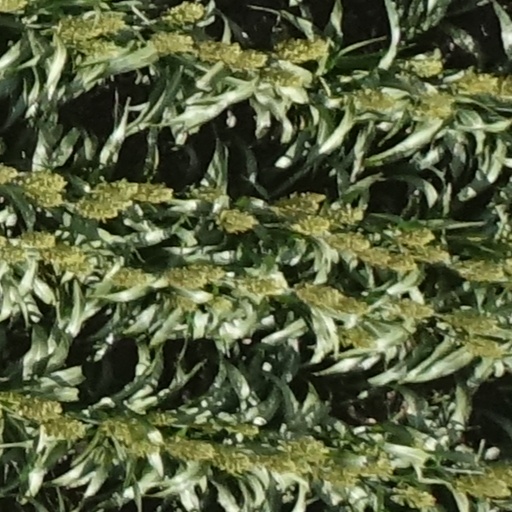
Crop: sorghum